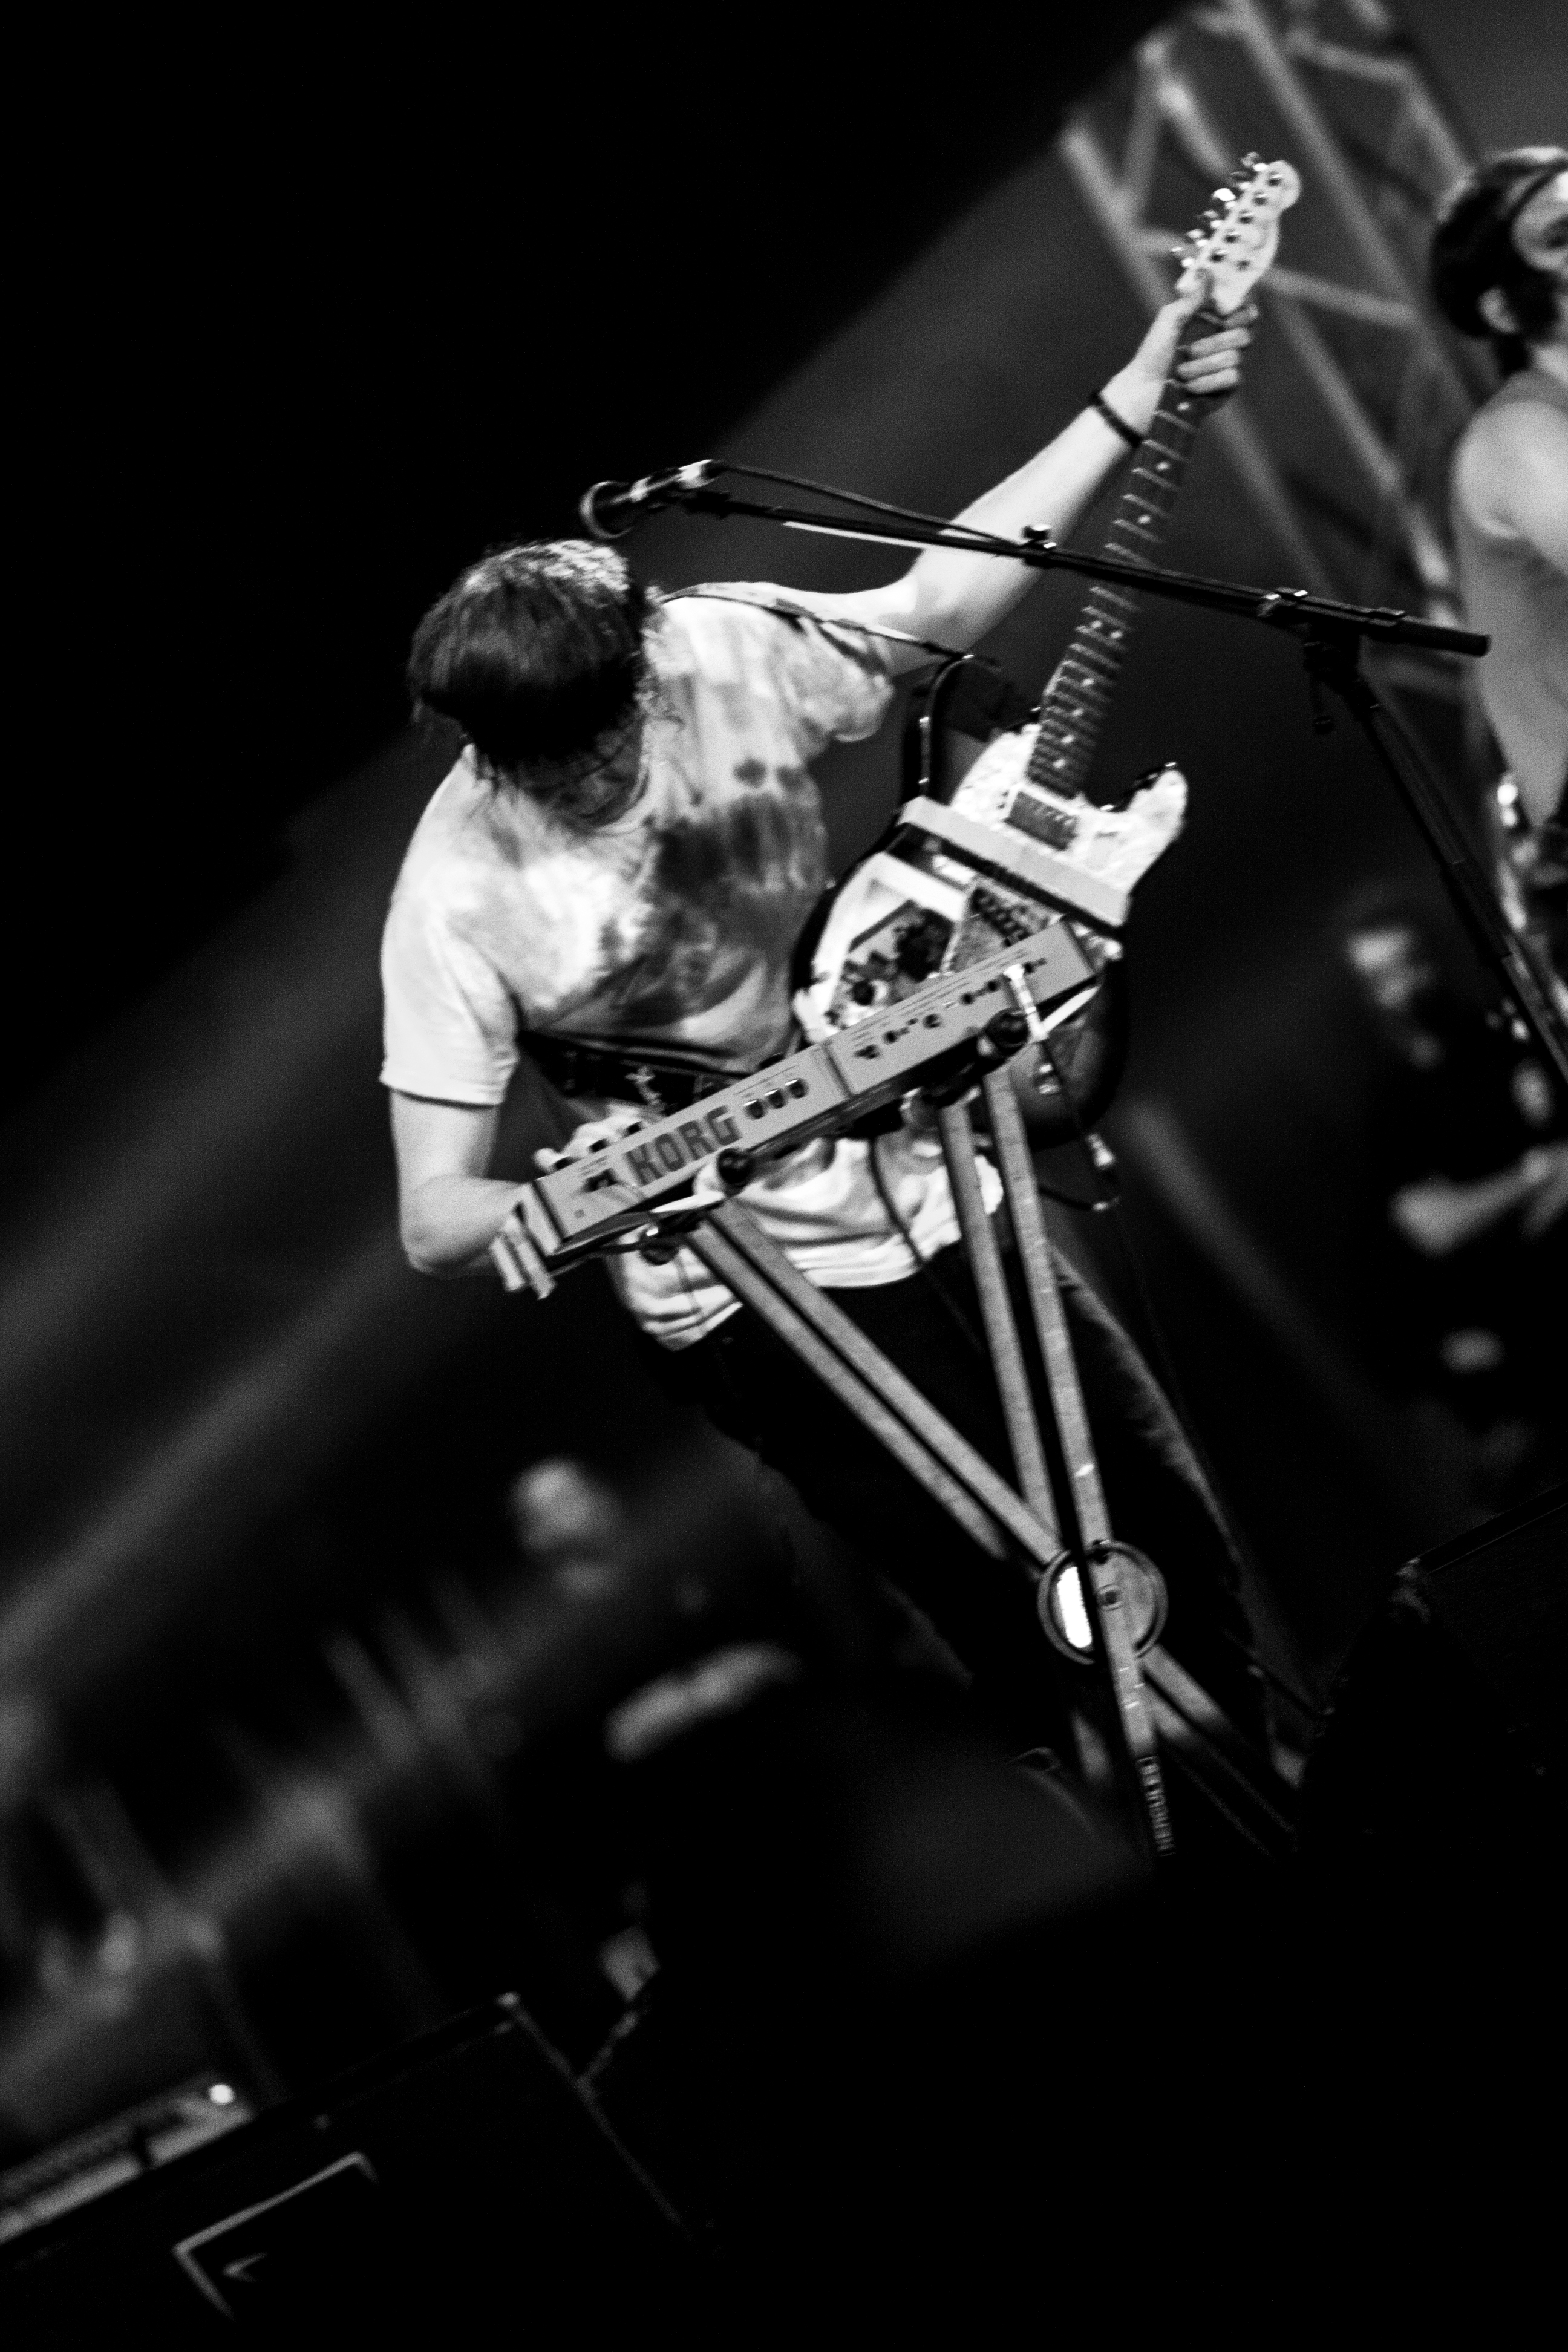
music, black and white, photography, guitar, concert, band, live, canon, musician, black, monochrome, musical instrument, festival, 40d, gig, saxophone, 2012, me, dour, team, teamme, performance, bassist, guitarist, drums, entertainment, monochrome photography